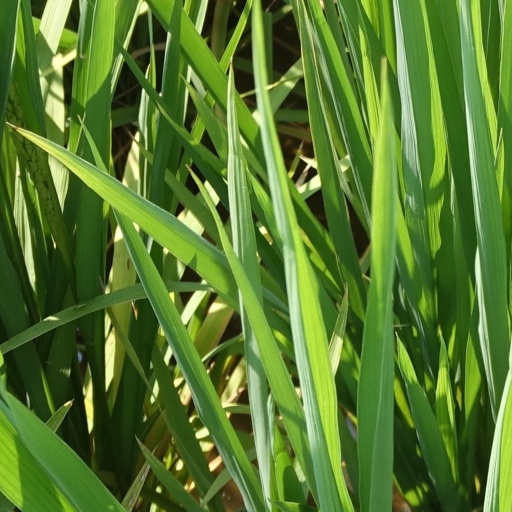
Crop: rice